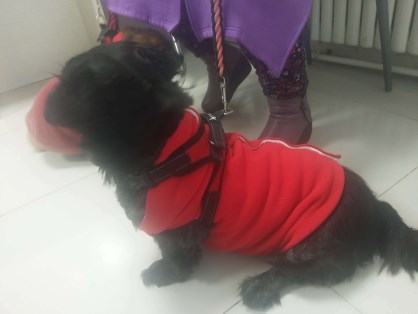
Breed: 3336-n000121-chinese_rural_dog